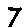
Label: 7